Glass Onion: A Knives Out Mystery

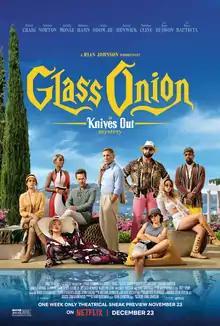
Release poster

Glass Onion: A Knives Out Mystery is a 2022 American mystery film written and directed by Rian Johnson, and produced by Johnson and Ram Bergman. It is a standalone sequel to the 2019 film "Knives Out", and the second installment in the "Knives Out" film series. "Glass Onion" sees Daniel Craig return as master detective Benoit Blanc as he takes on a new case revolving around tech billionaire Miles Bron (played by Edward Norton) and his closest friends. The ensemble cast also includes Janelle Monáe, Kathryn Hahn, Leslie Odom Jr., Jessica Henwick, Madelyn Cline, Kate Hudson, and Dave Bautista.